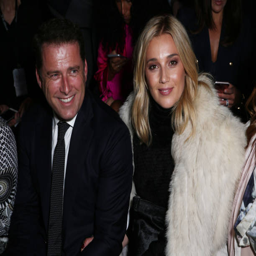
television show host and girlfriend , attend the first runway show .